Henry Fane (1739–1802)

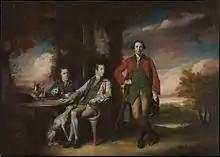
Fane with Inigo Jones and Charles Blair by Sir Joshua Reynolds 1761–66, at the Metropolitan Museum of Art

Fane followed a long line of Fanes as Members of Parliament for Lyme Regis the family's pocket borough, inherited from John Scrope which at times provided the Fanes with up to two members of parliament at the same time. Lord Burghersh succeeded in the peerage in 1772 and was elevated to the House of Lords. Fane was returned unopposed as Member of Parliament for Lyme Regis at the resulting by-election on 27 January 1772. In June 1772, he was appointed Keeper of the King's Private Roads, Gates and Bridges. He was returned for Lyme Regis again in 1774, 1780 and 1784. He was again returned in 1790 and 1796. His attendance was less regular in the last two parliaments. He did not stand at the 1802 general election. In all his time in parliament he never made a spoken contribution.